Radiohead

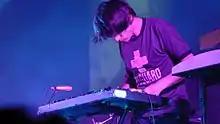
Jonny Greenwood has used a variety of instruments, such as this glockenspiel, in live concerts and recordings.

By late 1995, Radiohead had already recorded one song that would appear on their next record. "Lucky", released as a single to promote the War Child charity's "The Help Album", was recorded in a brief session with Nigel Godrich, the young audio engineer who had assisted on "The Bends". Radiohead decided to self-produce their next album with Godrich, and began work in early 1996. By July they had recorded four songs at their rehearsal studio, Canned Applause, a converted apple shed in the countryside near Didcot, Oxfordshire. In August 1996, Radiohead toured as the opening act for Alanis Morissette. They resumed recording not at a studio but at St. Catherine's Court, a 15th-century mansion near Bath. The sessions were relaxed, with the band playing at all hours of the day, recording in different rooms, and listening to the Beatles, DJ Shadow, Ennio Morricone and Miles Davis for inspiration."